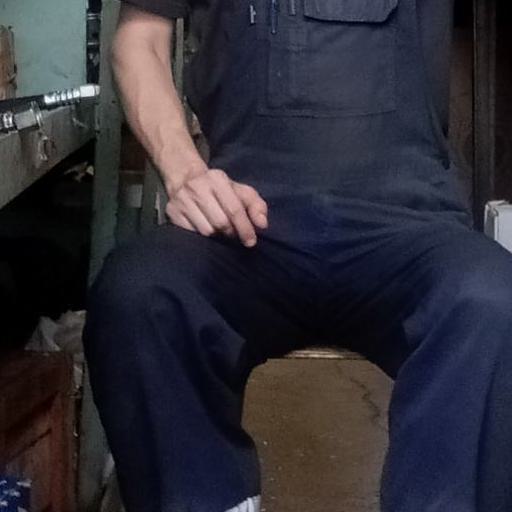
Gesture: no_gesture